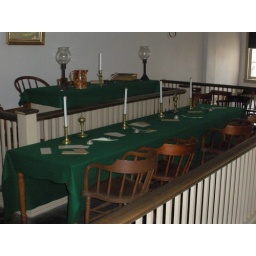
Room in the Lincoln law office building used by the Federal Courts in Springfield